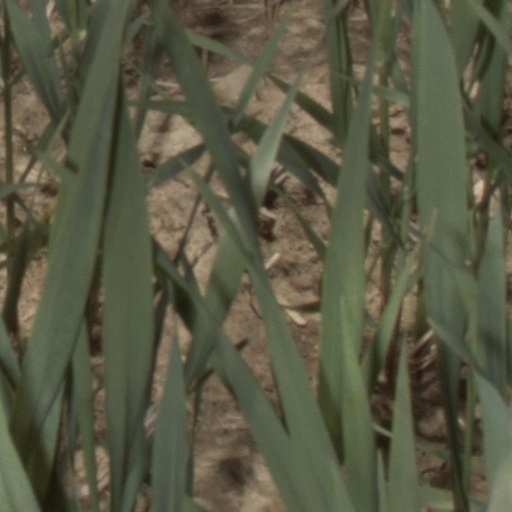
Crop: wheat